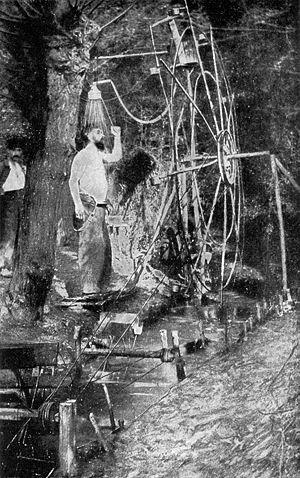
Un système français de douche durant la Première Guerre mondiale. Español: Ducha francesa en la Primera Guerra Mundial Italiano: Doccia francese della Prima Guerra Mondiale"